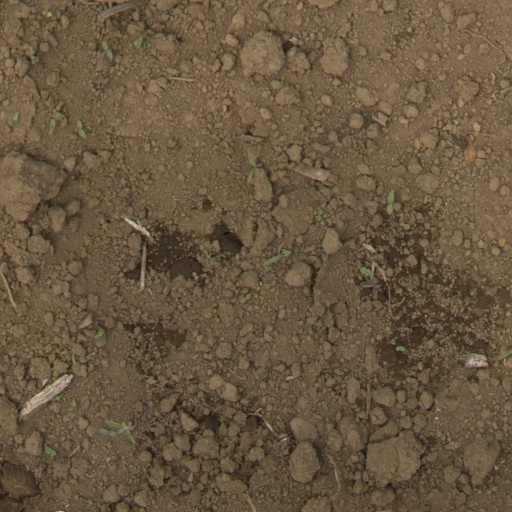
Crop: Jerusalem artichoke